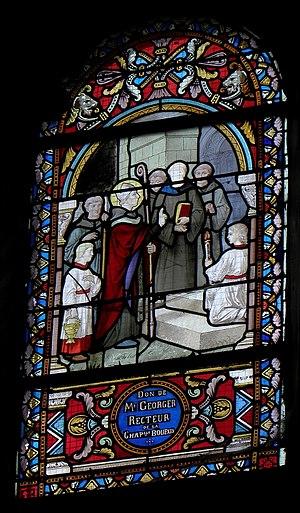
Vitrail de l'église Saint-Maxent de Maxent (35). Saint-Maxent.
Maixent du Poitou, ou Maixent d'Agde, Maxence, en latin Adjutoris Maxentis, originaire d'Agde, fut abbé dans le Poitou.